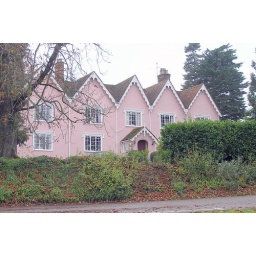
This is a fine house in Finchingfield Essex. I do not think I would have painted it pink though.